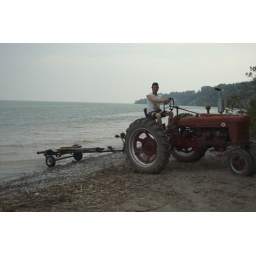
Only in backwoods Ontario would it be acceptable for someone back their boat into the water with their tractor.